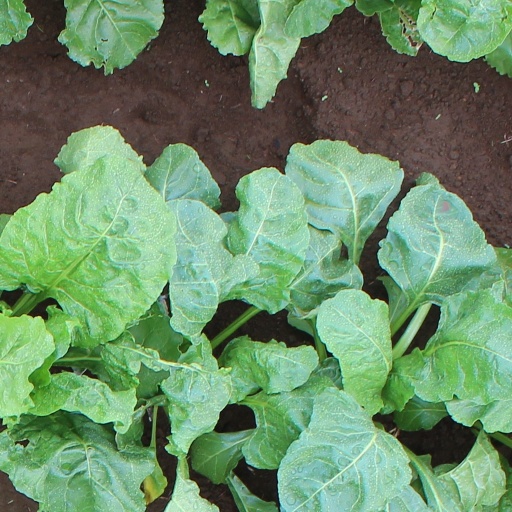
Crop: sugar beet